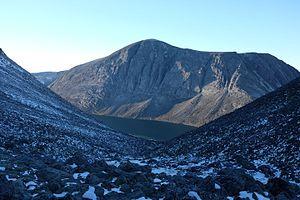
Le Parc national de Dovre est un parc national dans le comté d'Innlandet en Norvège créé en 2003. Le parc est situé entre les deux parcs plus grands et anciens de Rondane au Sud-Ouest et celui de Dovrefjell-Sunndalsfjella au Nord.